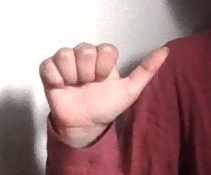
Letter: dhad